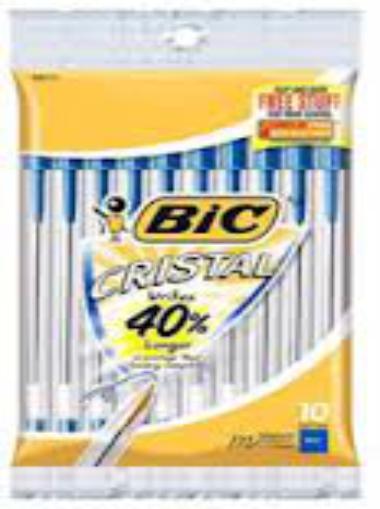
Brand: bic cristal
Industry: Necessities